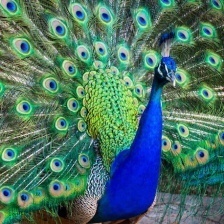
Species: PEACOCK
Scientific name: PAVO CRISTATUS